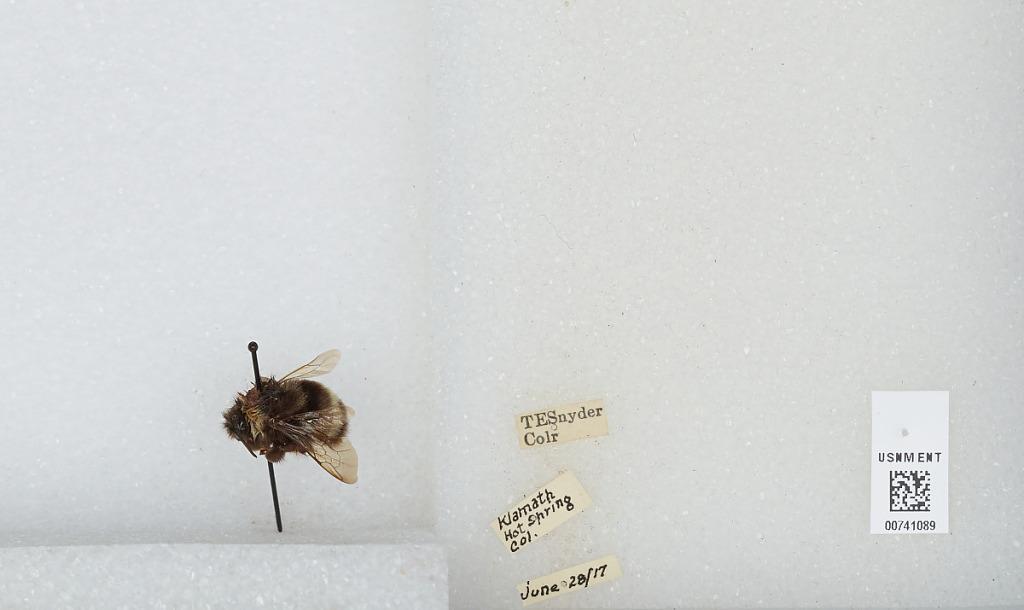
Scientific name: Bombus (Bombus) occidentalis Greene
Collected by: T. Snyder
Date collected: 1917-6-28
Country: United States
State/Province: Colorado
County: Park
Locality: Hot Spring
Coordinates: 39.018, -105.795